List of UEFA Women's Champions League hat-tricks

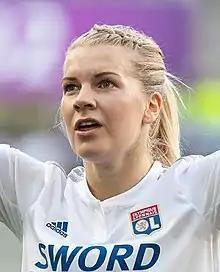
Hegerberg

Fourteen players have scored four or more goals in a match; of these, only Inka Grings and Ada Hegerberg have achieved this more than once. Only Grings and Cathrine Paaske Sørensen have scored five goals in a single match. Hegerberg have scored three or more goals on six occasions in the Champions League, more than any other player, followed by Anja Mittag, who have scored four hat-tricks.